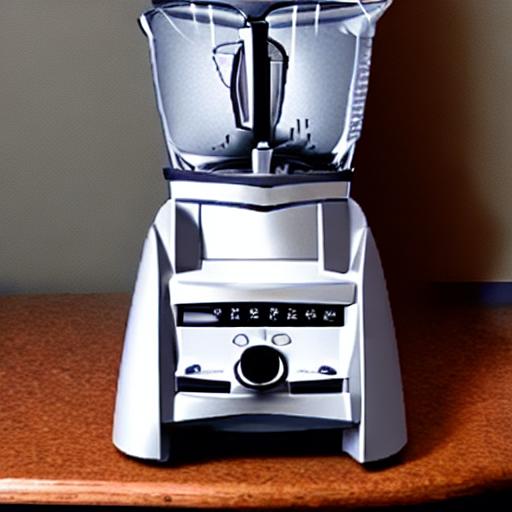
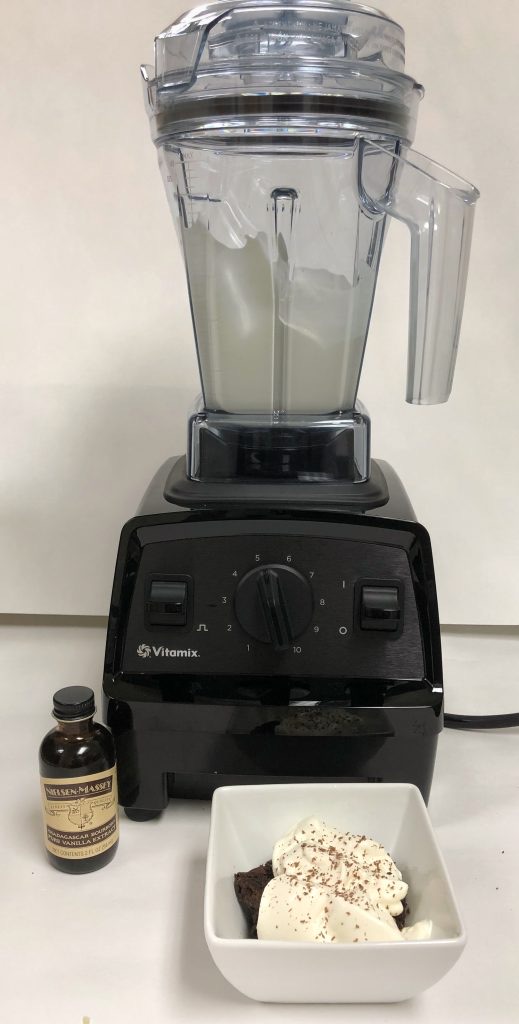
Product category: items_blender
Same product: no